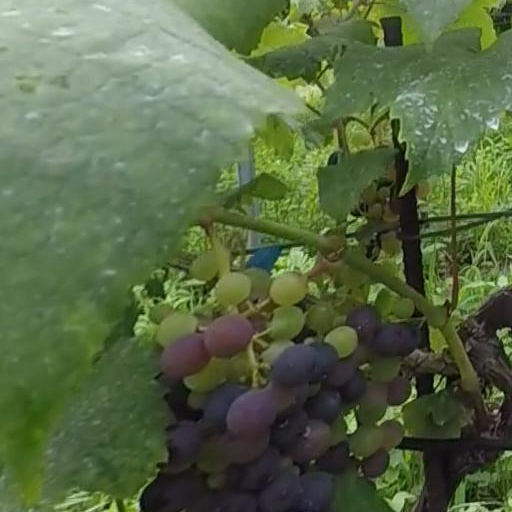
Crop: grape